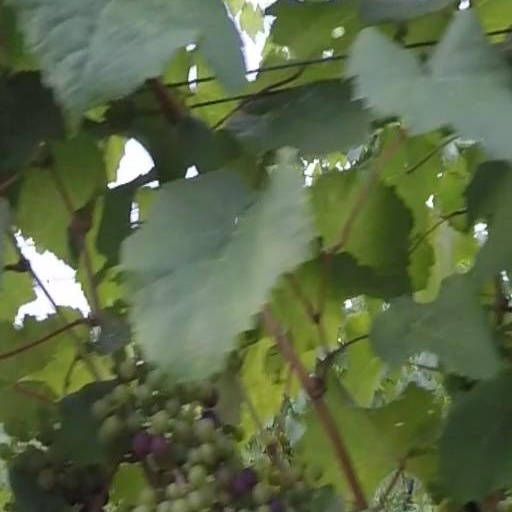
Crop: grape